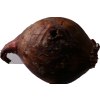
Label: red_onion